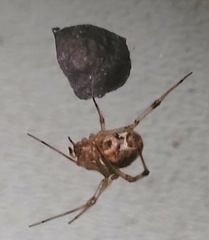
Species: Parasteatoda_tepidariorum